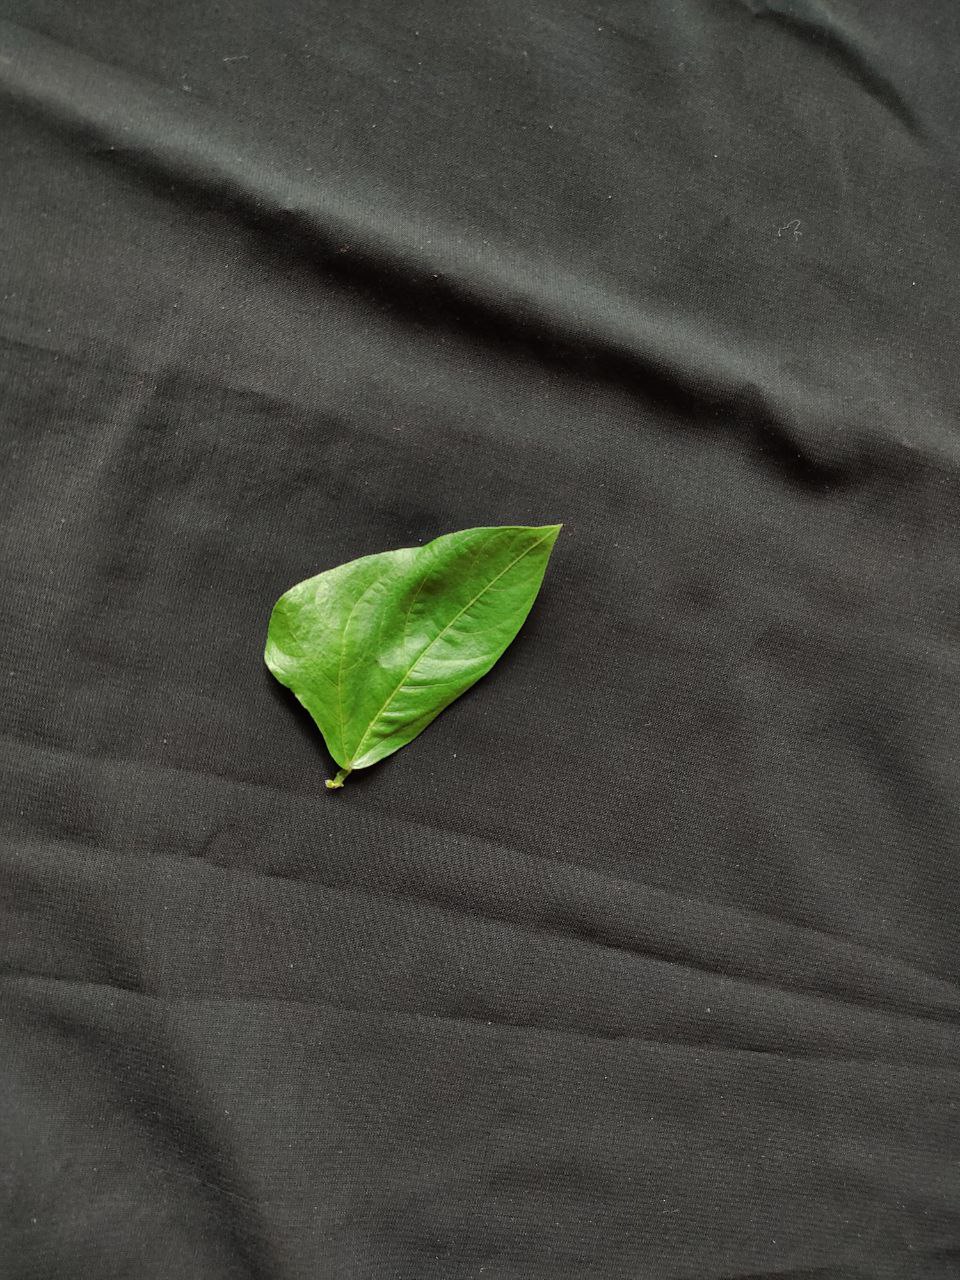
Crop: cowpea
Leaf condition: Fresh Leaf